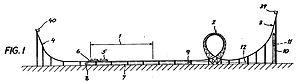
Psyké Underground sont des montagnes russes lancées de type navette situées dans le parc Walibi Belgium. Cette attraction est un modèle de Shuttle Loop du constructeur allemand Anton Schwarzkopf. Il existe cinq autres attractions de ce genre dans le monde.
Dans le monde des parcs de loisirs, le terme Shuttle Loop, qui signifie littéralement « boucle navette », est un type de montagnes russes en métal sur circuit ouvert, dans lequel le train est propulsé depuis une position élevée, parcourt une boucle et monte une pente inverse avant de refaire partiellement le parcours — boucle incluse — en sens inverse. Leur invention est due à l'ingénieur allemand Anton Schwarzkopf.